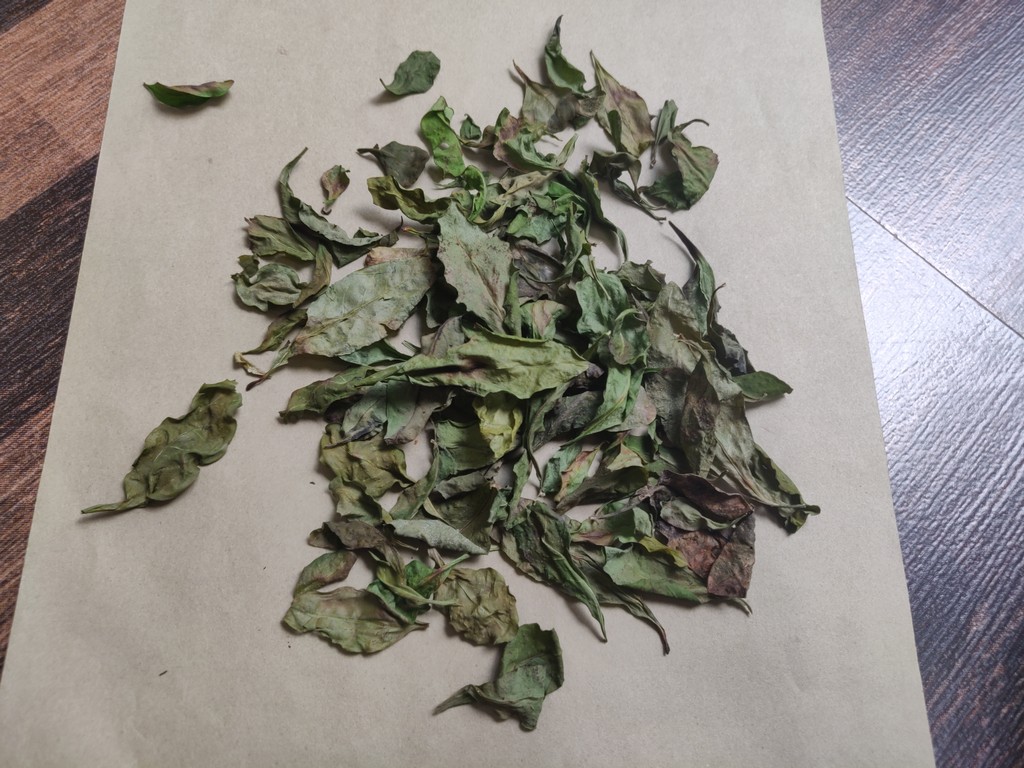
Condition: Dried
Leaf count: multiple
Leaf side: unknown